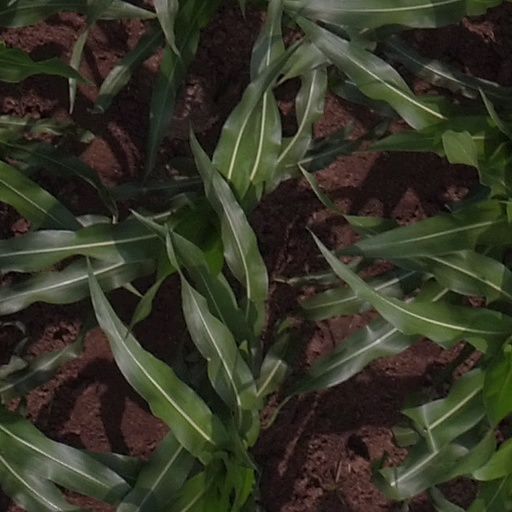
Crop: maize; corn